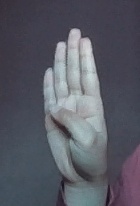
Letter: kaaf